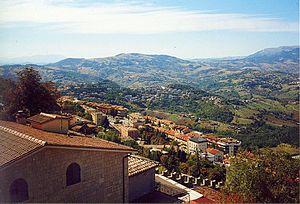
Saint-Marin